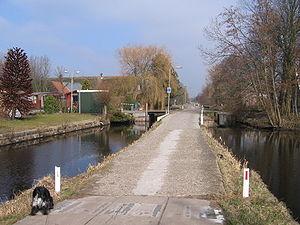
Westeinde est un hameau de la commune néerlandaise de Zoeterwoude, dans la province de la Hollande-Méridionale. En 2009, le village comptait environ 110 habitants.